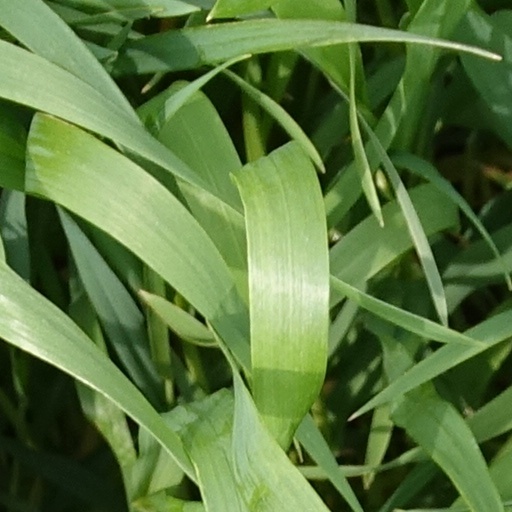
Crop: wheat